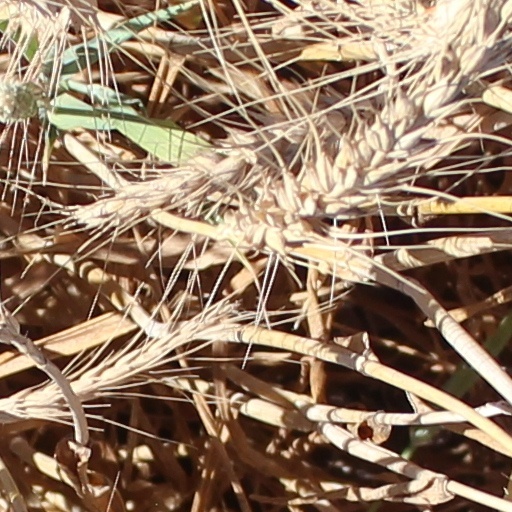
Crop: wheat